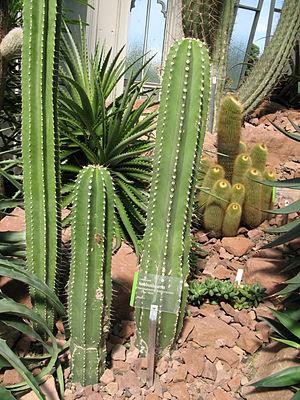
Neobuxbaumia est un genre de cactus.